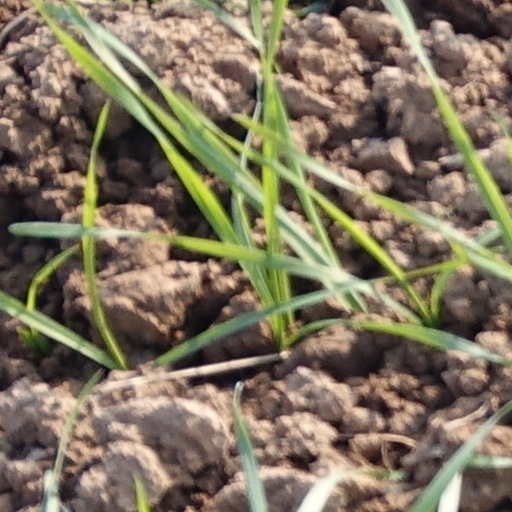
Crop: wheat